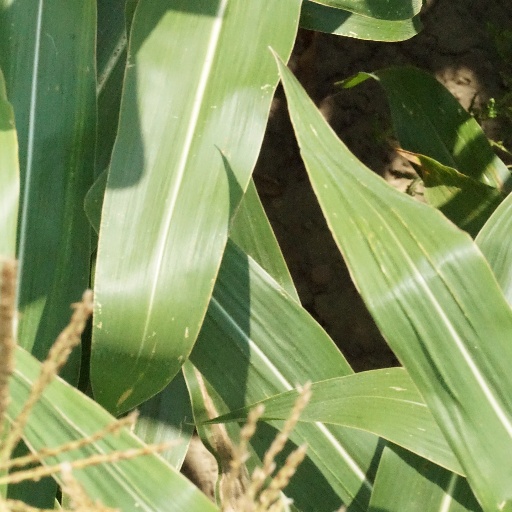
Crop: maize; corn